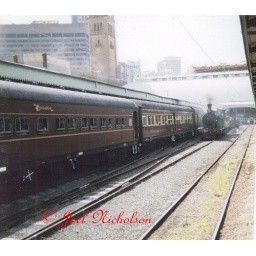
A group of 3801 Limited wooden cars sit at the platform while 2705 sits in the middle road